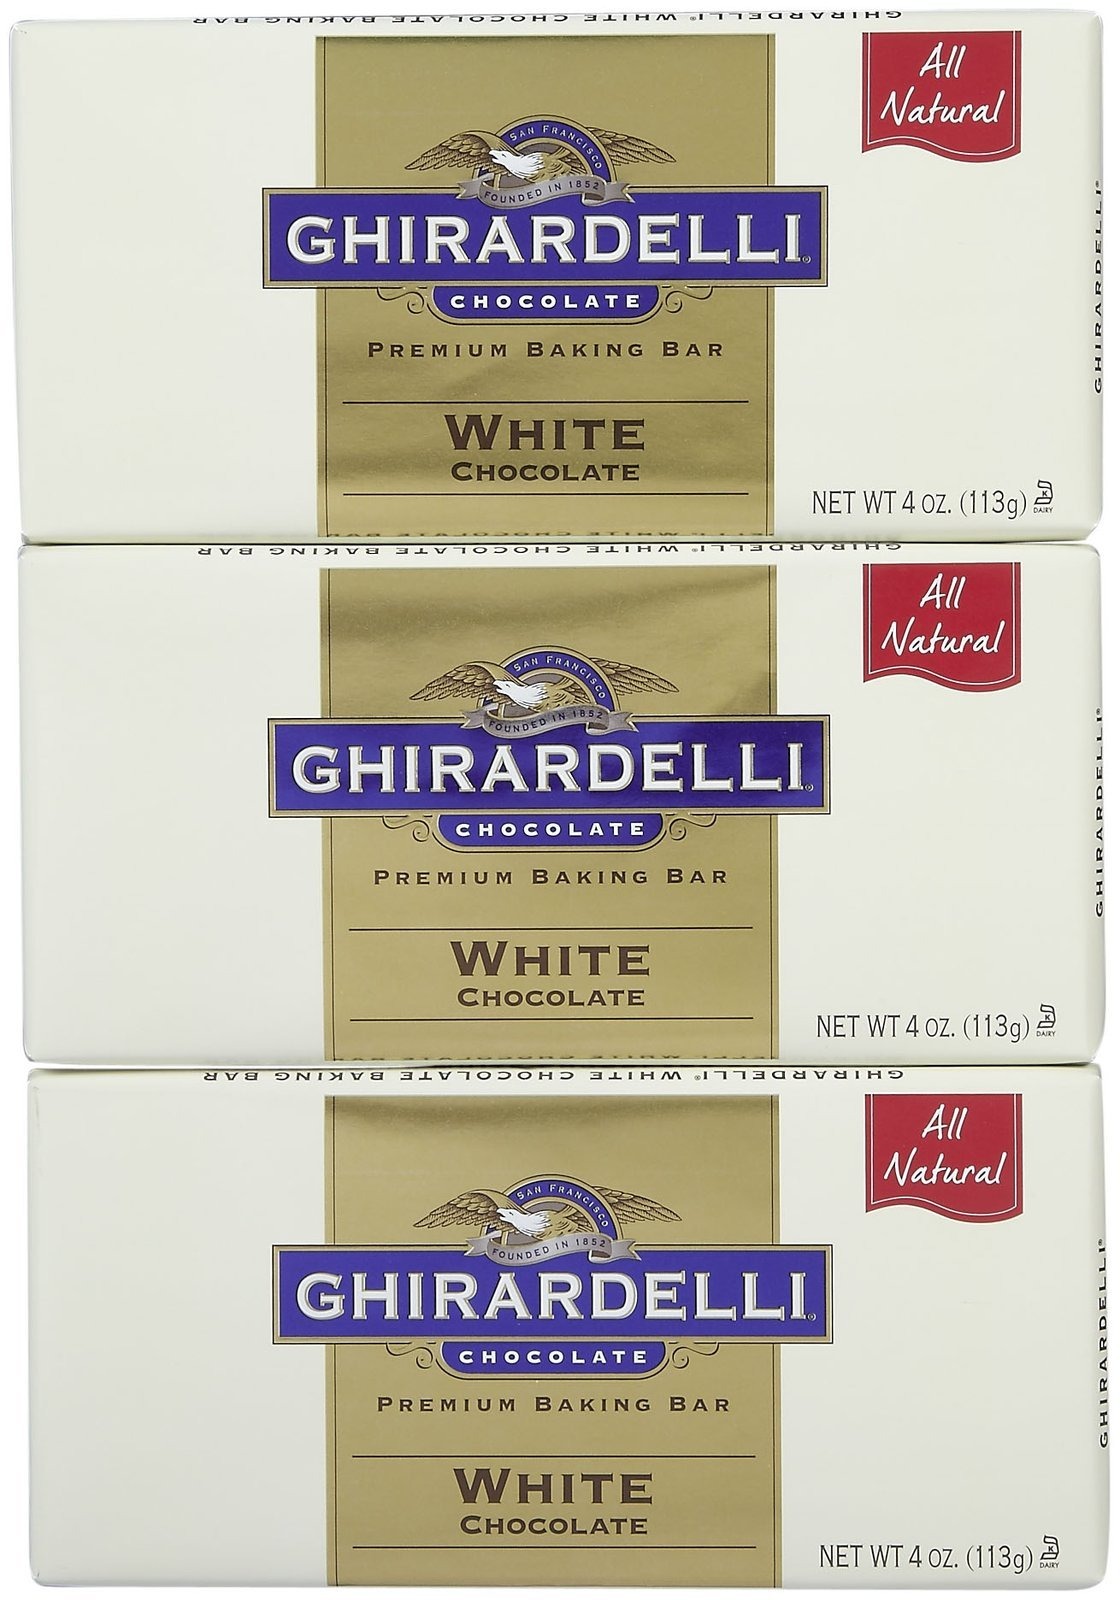
Item Name: Ghirardelli Chocolate Baking Bar, White Chocolate, 4-Ounce Bars (Pack of 6)
Bullet Point 1: Ghirardelli is the #1 premium baking brand in the U.S. because we use our expertise in chocolate to create high quality baking products that have luxuriously deep flavor and smooth texture
Bullet Point 2: With Ghirardelli, you can create impressive, yet easy-to-make deserts; 100% Impressive
Bullet Point 3: Intensely rich and perfectly balanced taste; Made with real chocolate
Bullet Point 4: Pack of 6 - 4 ounce bars
Bullet Point 5: Made in USA
Value: 24.0
Unit: Ounce

Price: 4.39